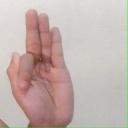
अक्षर: फ